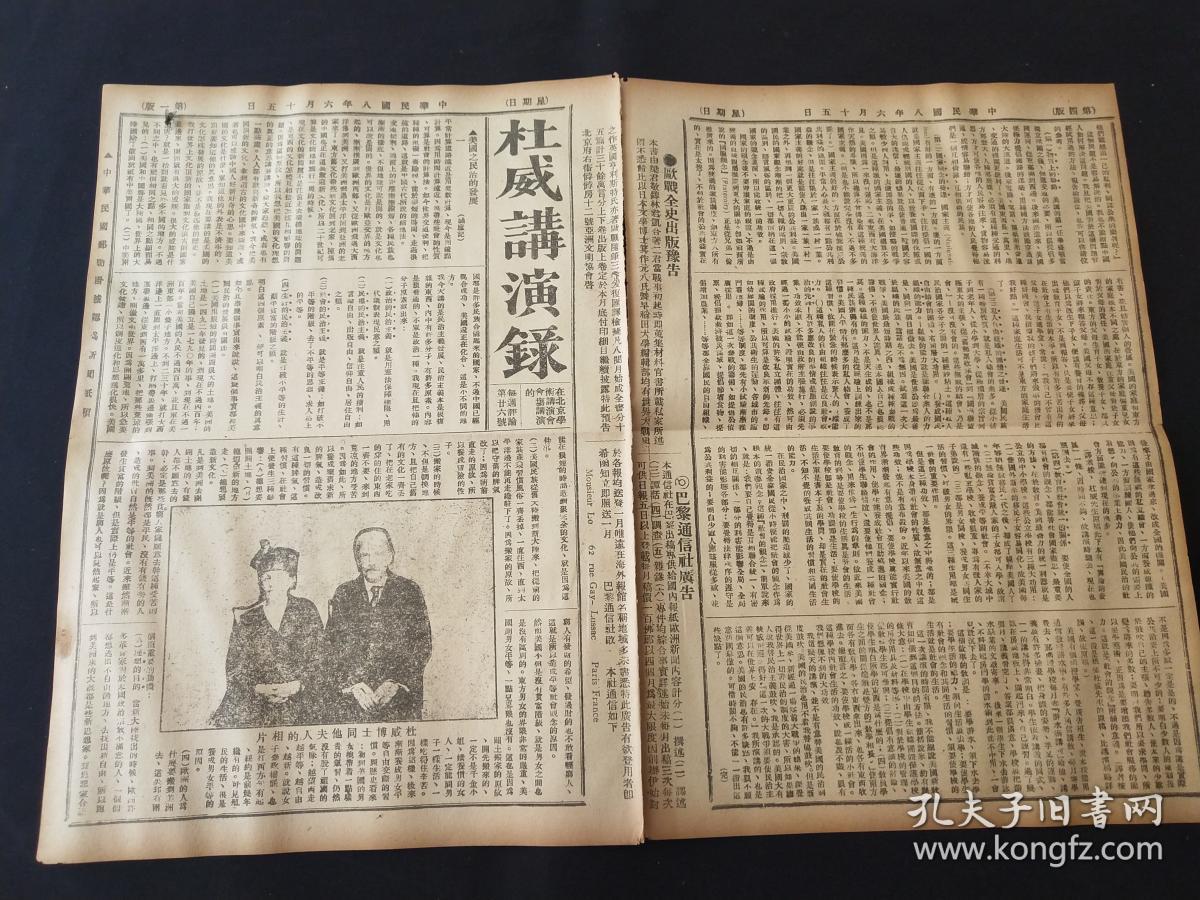
Label: paper